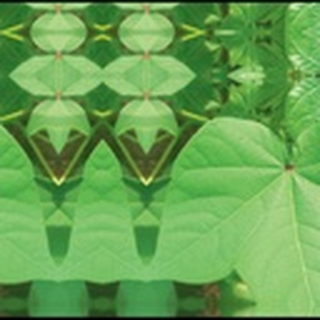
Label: healthy_cotton